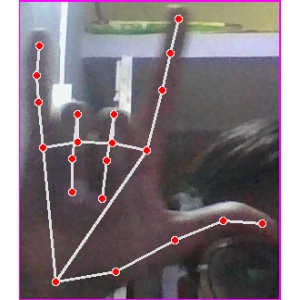
अक्षर: व